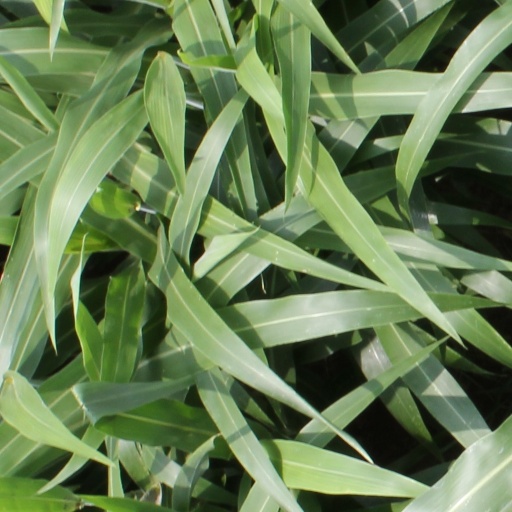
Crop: sorghum